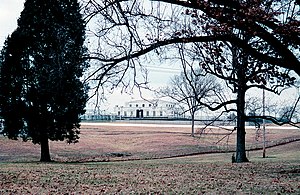
Fort Knox (gulddepot)
Fort Knox
Fort Knox i Kentucky er et opbevaringssted for USA's guldreserver. Det menes at være et af verdens sikreste steder, da depotets vægge er forstærket med 65 cm stål og beton, og bygningen har et bombesikkert tag. Derudover skal der fire mand, med hver sin kode, til at åbne dørene.